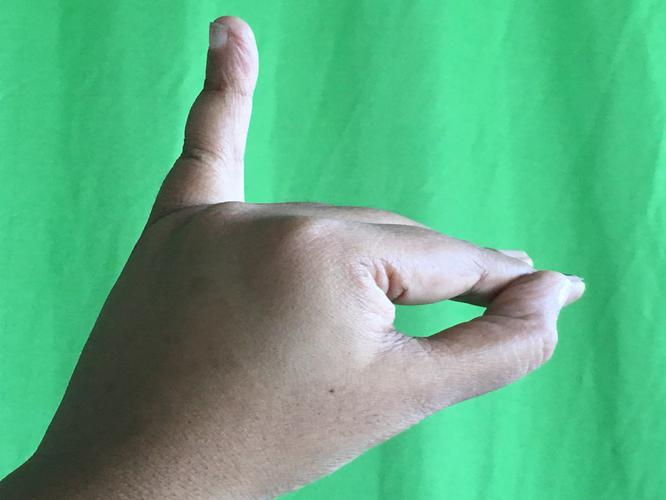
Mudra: Hamsapaksha
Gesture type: double_hand